Edward Rumely

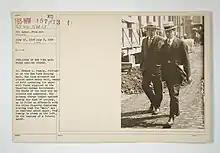
Original Caption: "Publisher of New York Mail faced serious charge. Dr. Edward A. Rumely, publisher of the New York Evening Mail, has been arrested and placed under heavy bail, charged with operating the paper with funds supplied by the Imperial German Government. The facts of the care are intricate and numerable. The primary charge lodged against Rumely was that of perjury, as he filed an affidavit with the Alien Property Custodian stating that the "Mail" was an American owned paper. Professor Rumely is shown on the left, in the custody of a Federal agent."

Edward Aloysius Rumely (1882 – November 26, 1964) was a physician, educator, and newspaper man from Indiana.